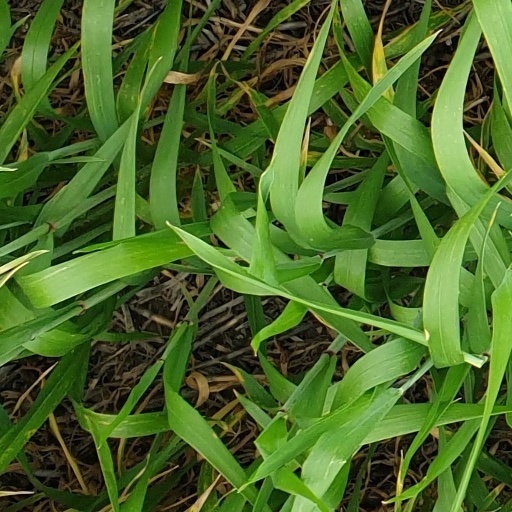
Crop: wheat